Stacey Nuveman-Deniz

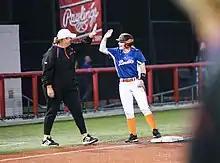
Chicago Bandits 2018 Stacey

Nuveman was voted into the UCLA Athletics Hall of Fame in 2012.